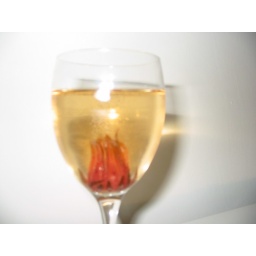
Hibiscus flower in a glass of bubbly